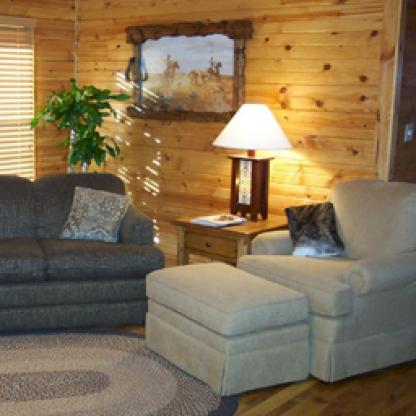
Scene: Indoor